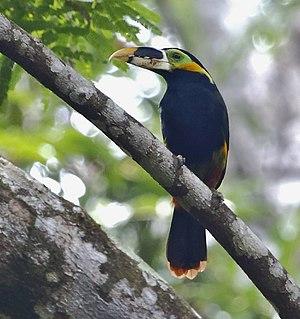
Le Toucanet de Gould est une espèce d'oiseau appartenant à la famille des Ramphastidae.